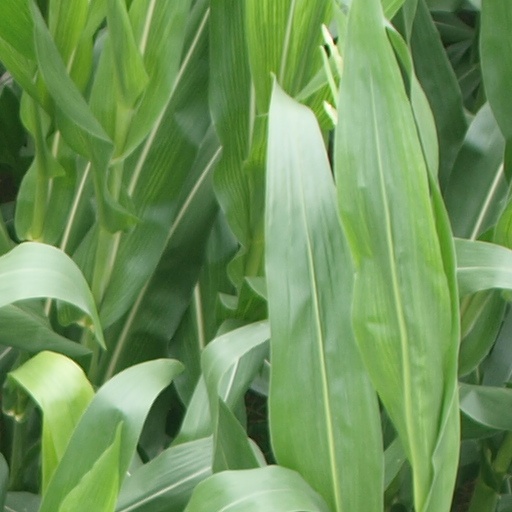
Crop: maize; corn